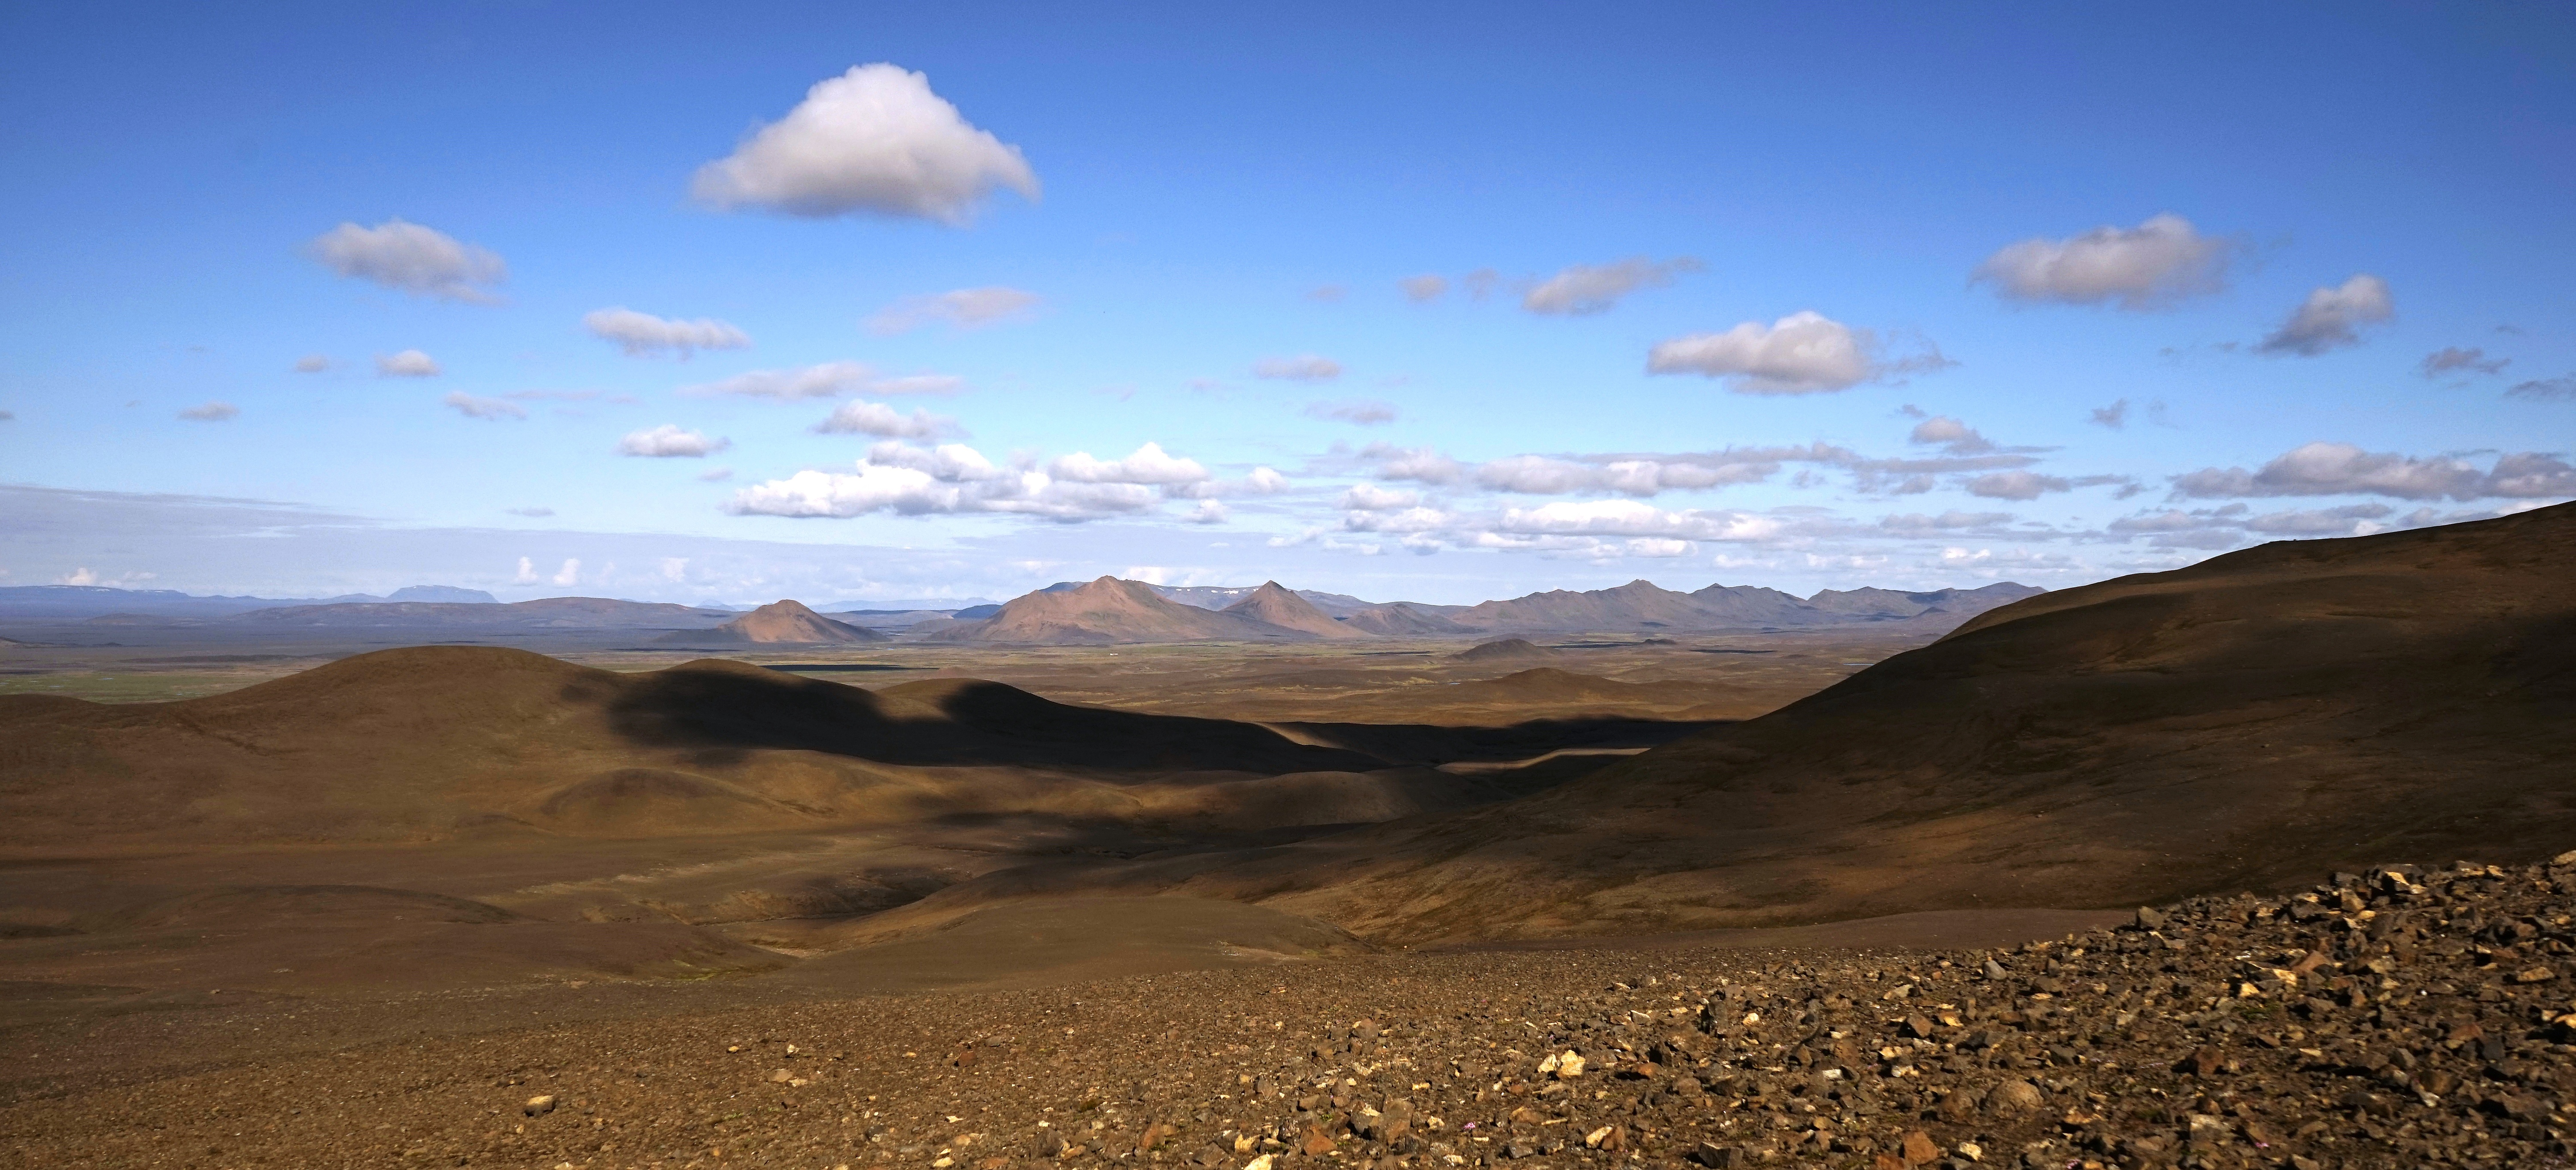
landscape, horizon, wilderness, mountain, cloud, sky, prairie, hill, desert, valley, blue, iceland, plain, clouds, mountains, grassland, plateau, highlands, wadi, steppe, landform, natural environment, geographical feature, aeolian landform, mountainous landforms